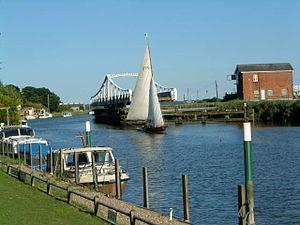
La Yare est un fleuve côtier de l'Est de l'Angleterre, dans le comté du Norfolk.